Spring Hill, East Cowes

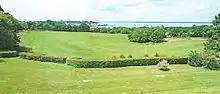
Part of the Spring Hill estate

In 1881, following the death of Roscow Cole Shedden's wife, the executors of her will instructed an auction to be held at Spring Hill. Among the lots to be sold were nine dairy cows in calf, two heifers, one bull, one cart horse, three young calves, six pigs, 100 head of poultry, 60 tons of hay, a landau and numerous pieces of farming equipment.